Emperor Norton

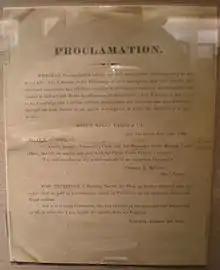
Document purporting to be one of Norton's proclamations, as seen on display at the Wells Fargo Museum, San Francisco, in 2008.

Norton issued numerous decrees on matters of state, including a decree on October 12, 1859, to formally abolish the United States Congress. In this same decree, Norton repeated his order that all interested parties assemble at Musical Hall in San Francisco in February 1860 to "remedy the evil complained of."